Hristo Mihaylov

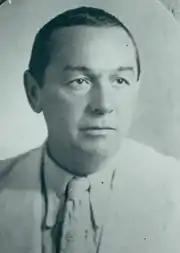

Hristo Mikhailov Popov (Bulgarian: Христо Михайлов Попов; April 18, 1893, Vidin – February 8, 1944, Sofia) was a Bulgarian Communist politician and military commander who was a leading participant of the anti-fascist resistance movement in Bulgaria during the Second World War. He was brother of general and defence minister, Ivan Mihailov.